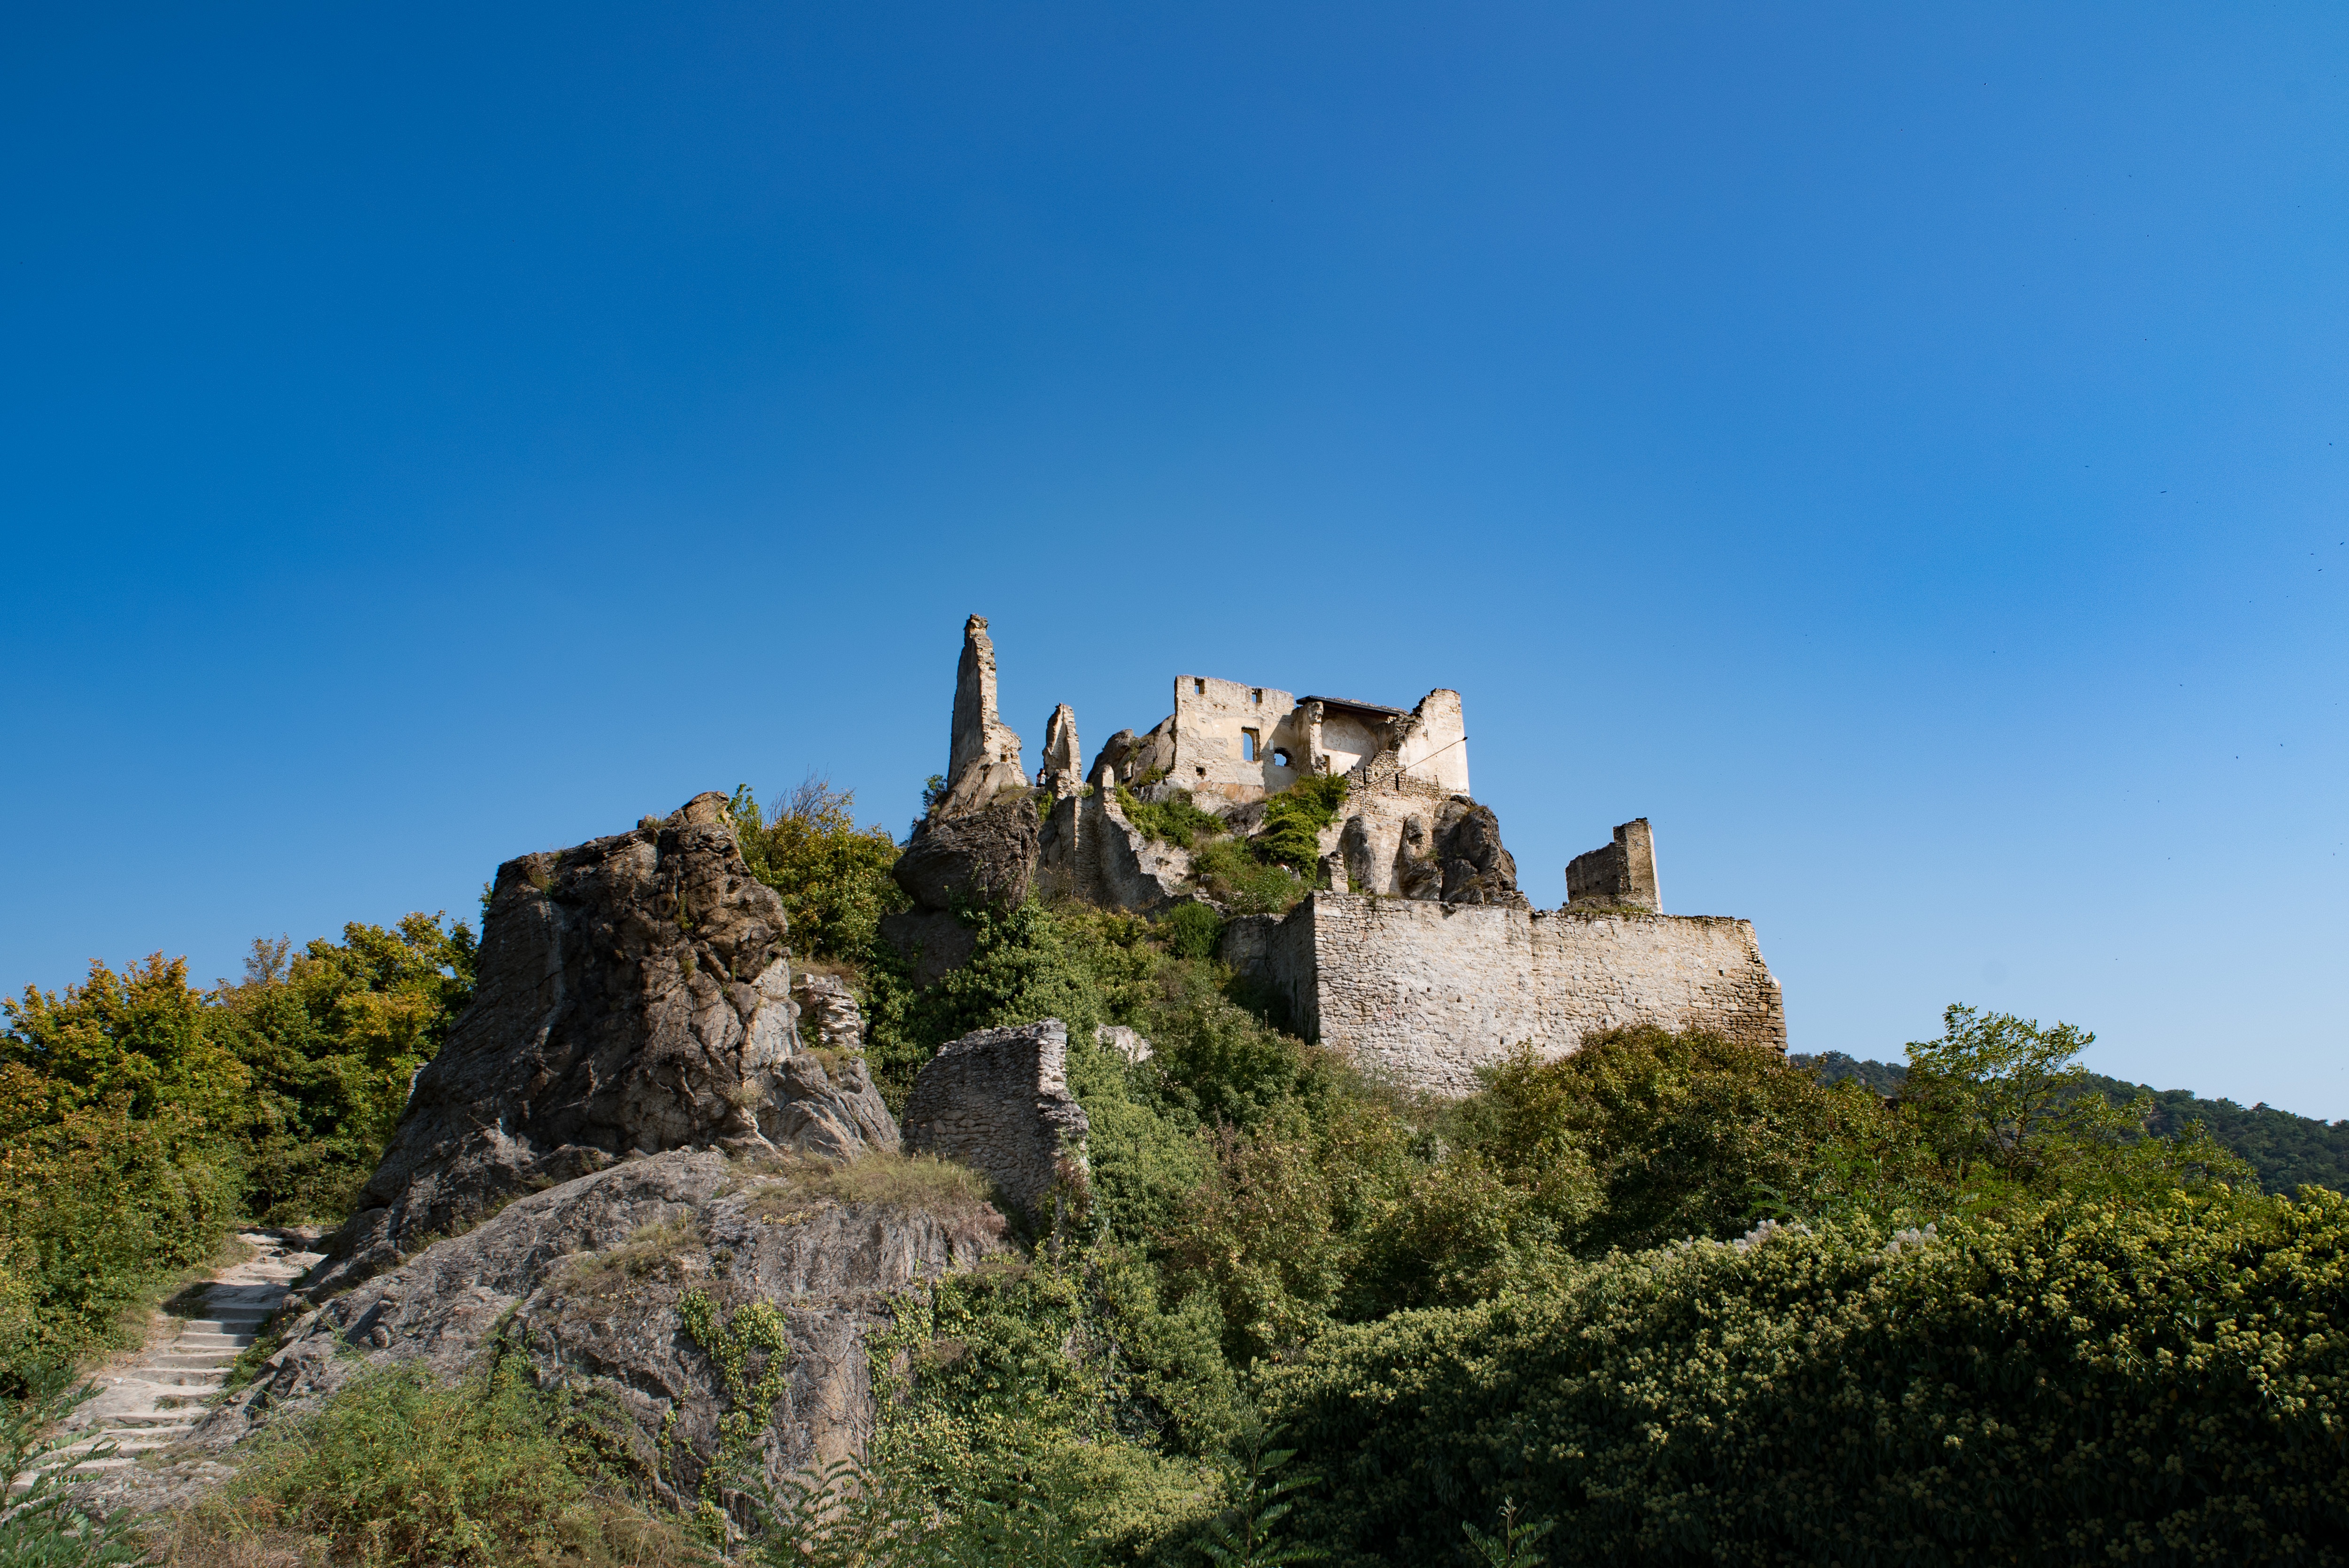
mountain, architecture, hill, building, chateau, old, wall, mountain range, cliff, castle, landmark, fortification, ruin, tourism, terrain, stones, ruins, dilapidated, monastery, historically, masonry, break up, durnstein